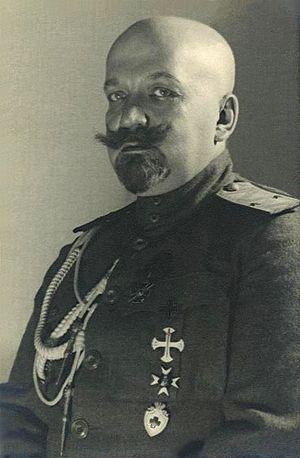
Alexei Alexandrovitch von Lampe est un général russe, figure marquante des Armées blanches. Il a participé à la Première Guerre mondiale, la guerre civile russe, la Seconde Guerre mondiale. Après la Seconde Guerre mondiale, il est devenu président de l'Union générale des combattants russes, une association regroupant les anciens militaires russes blancs.